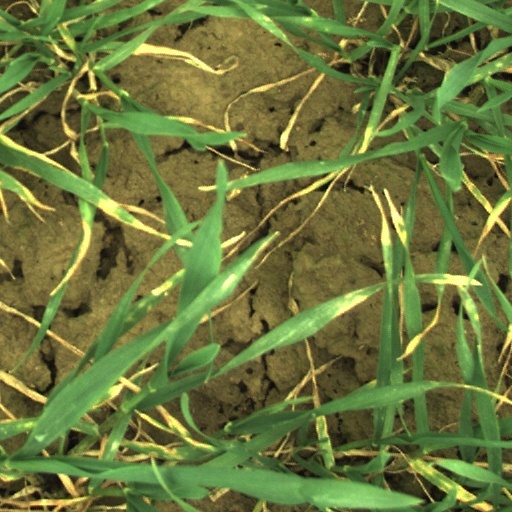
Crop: wheat